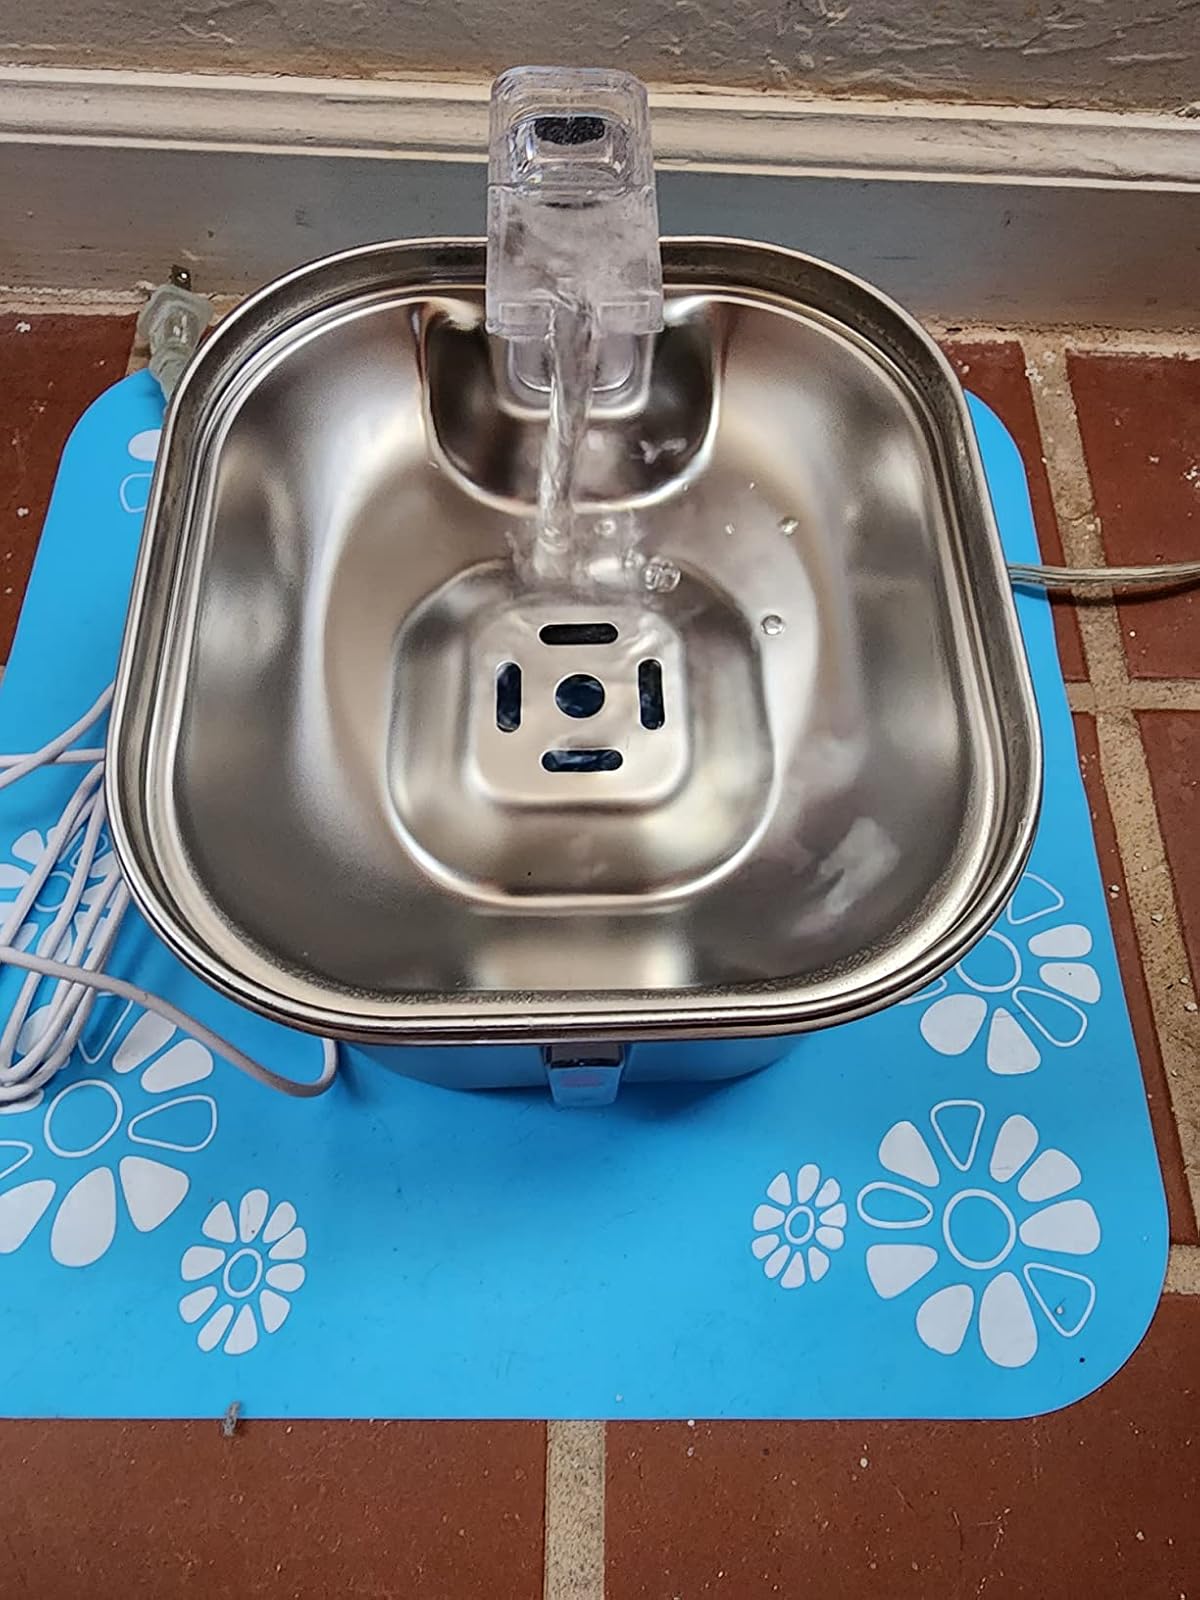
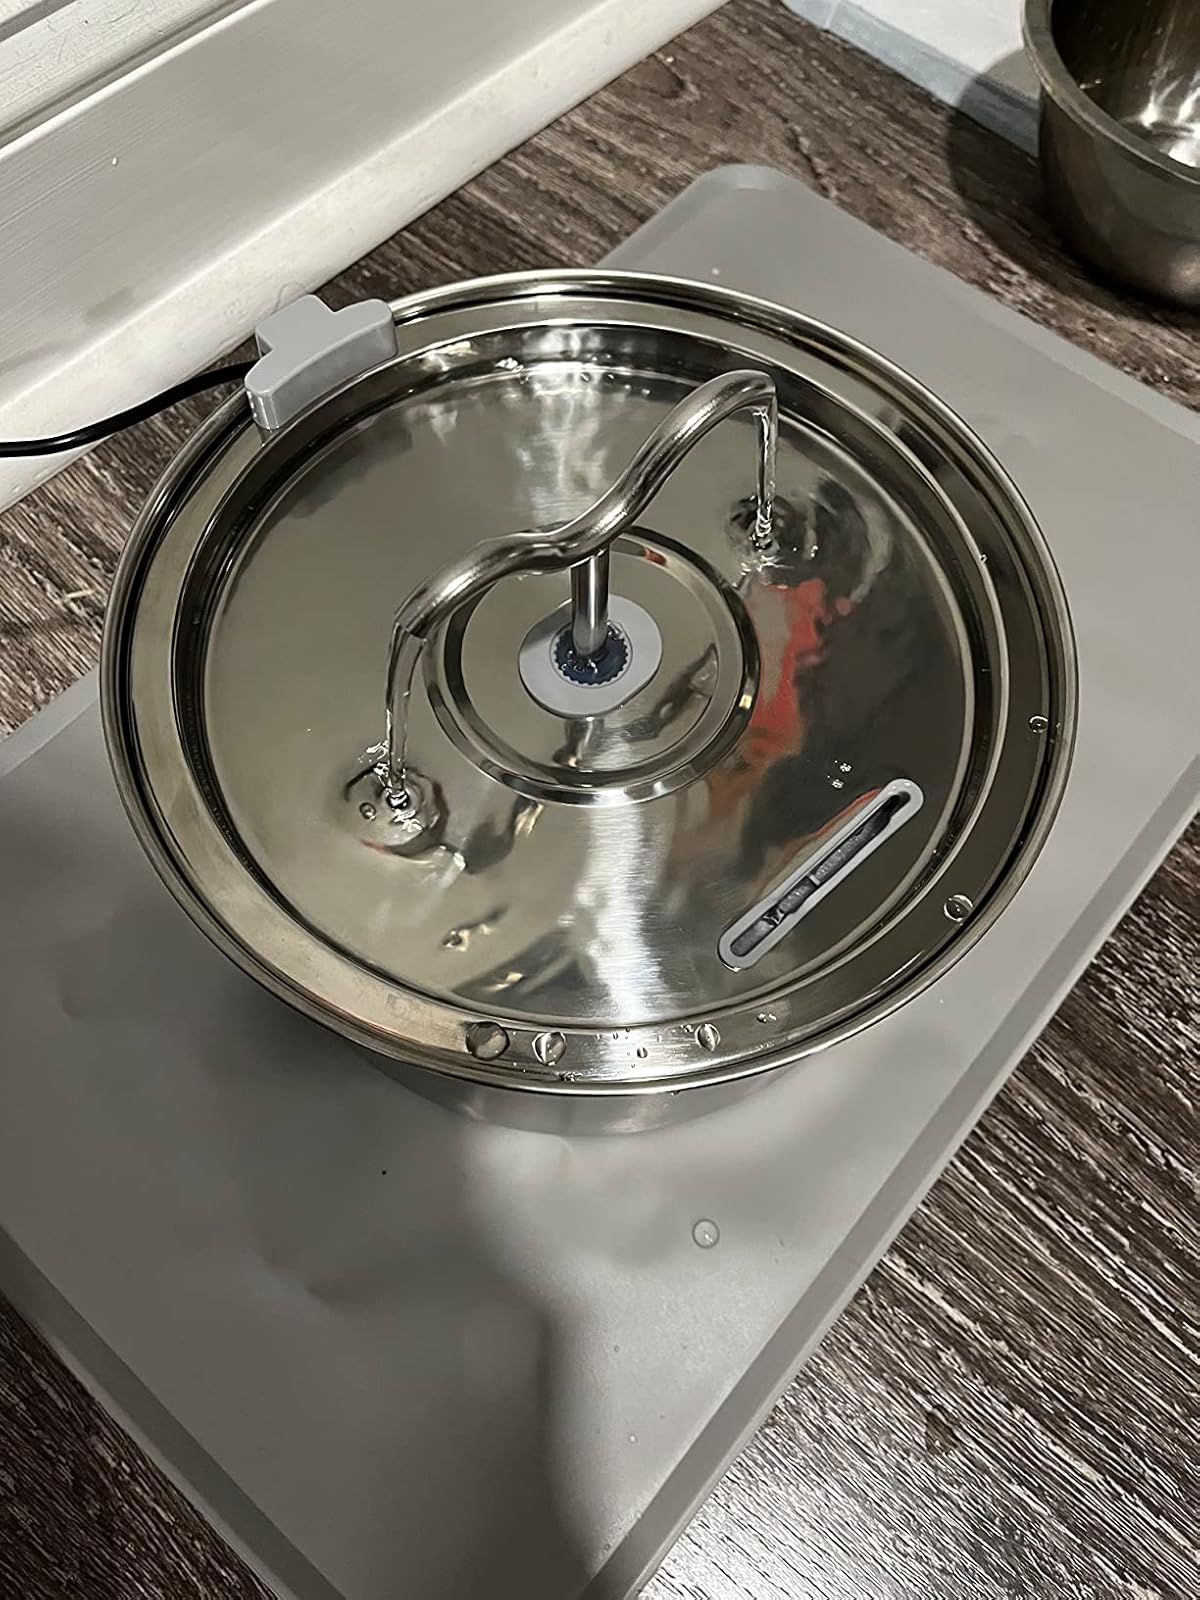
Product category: items_bowl
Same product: no